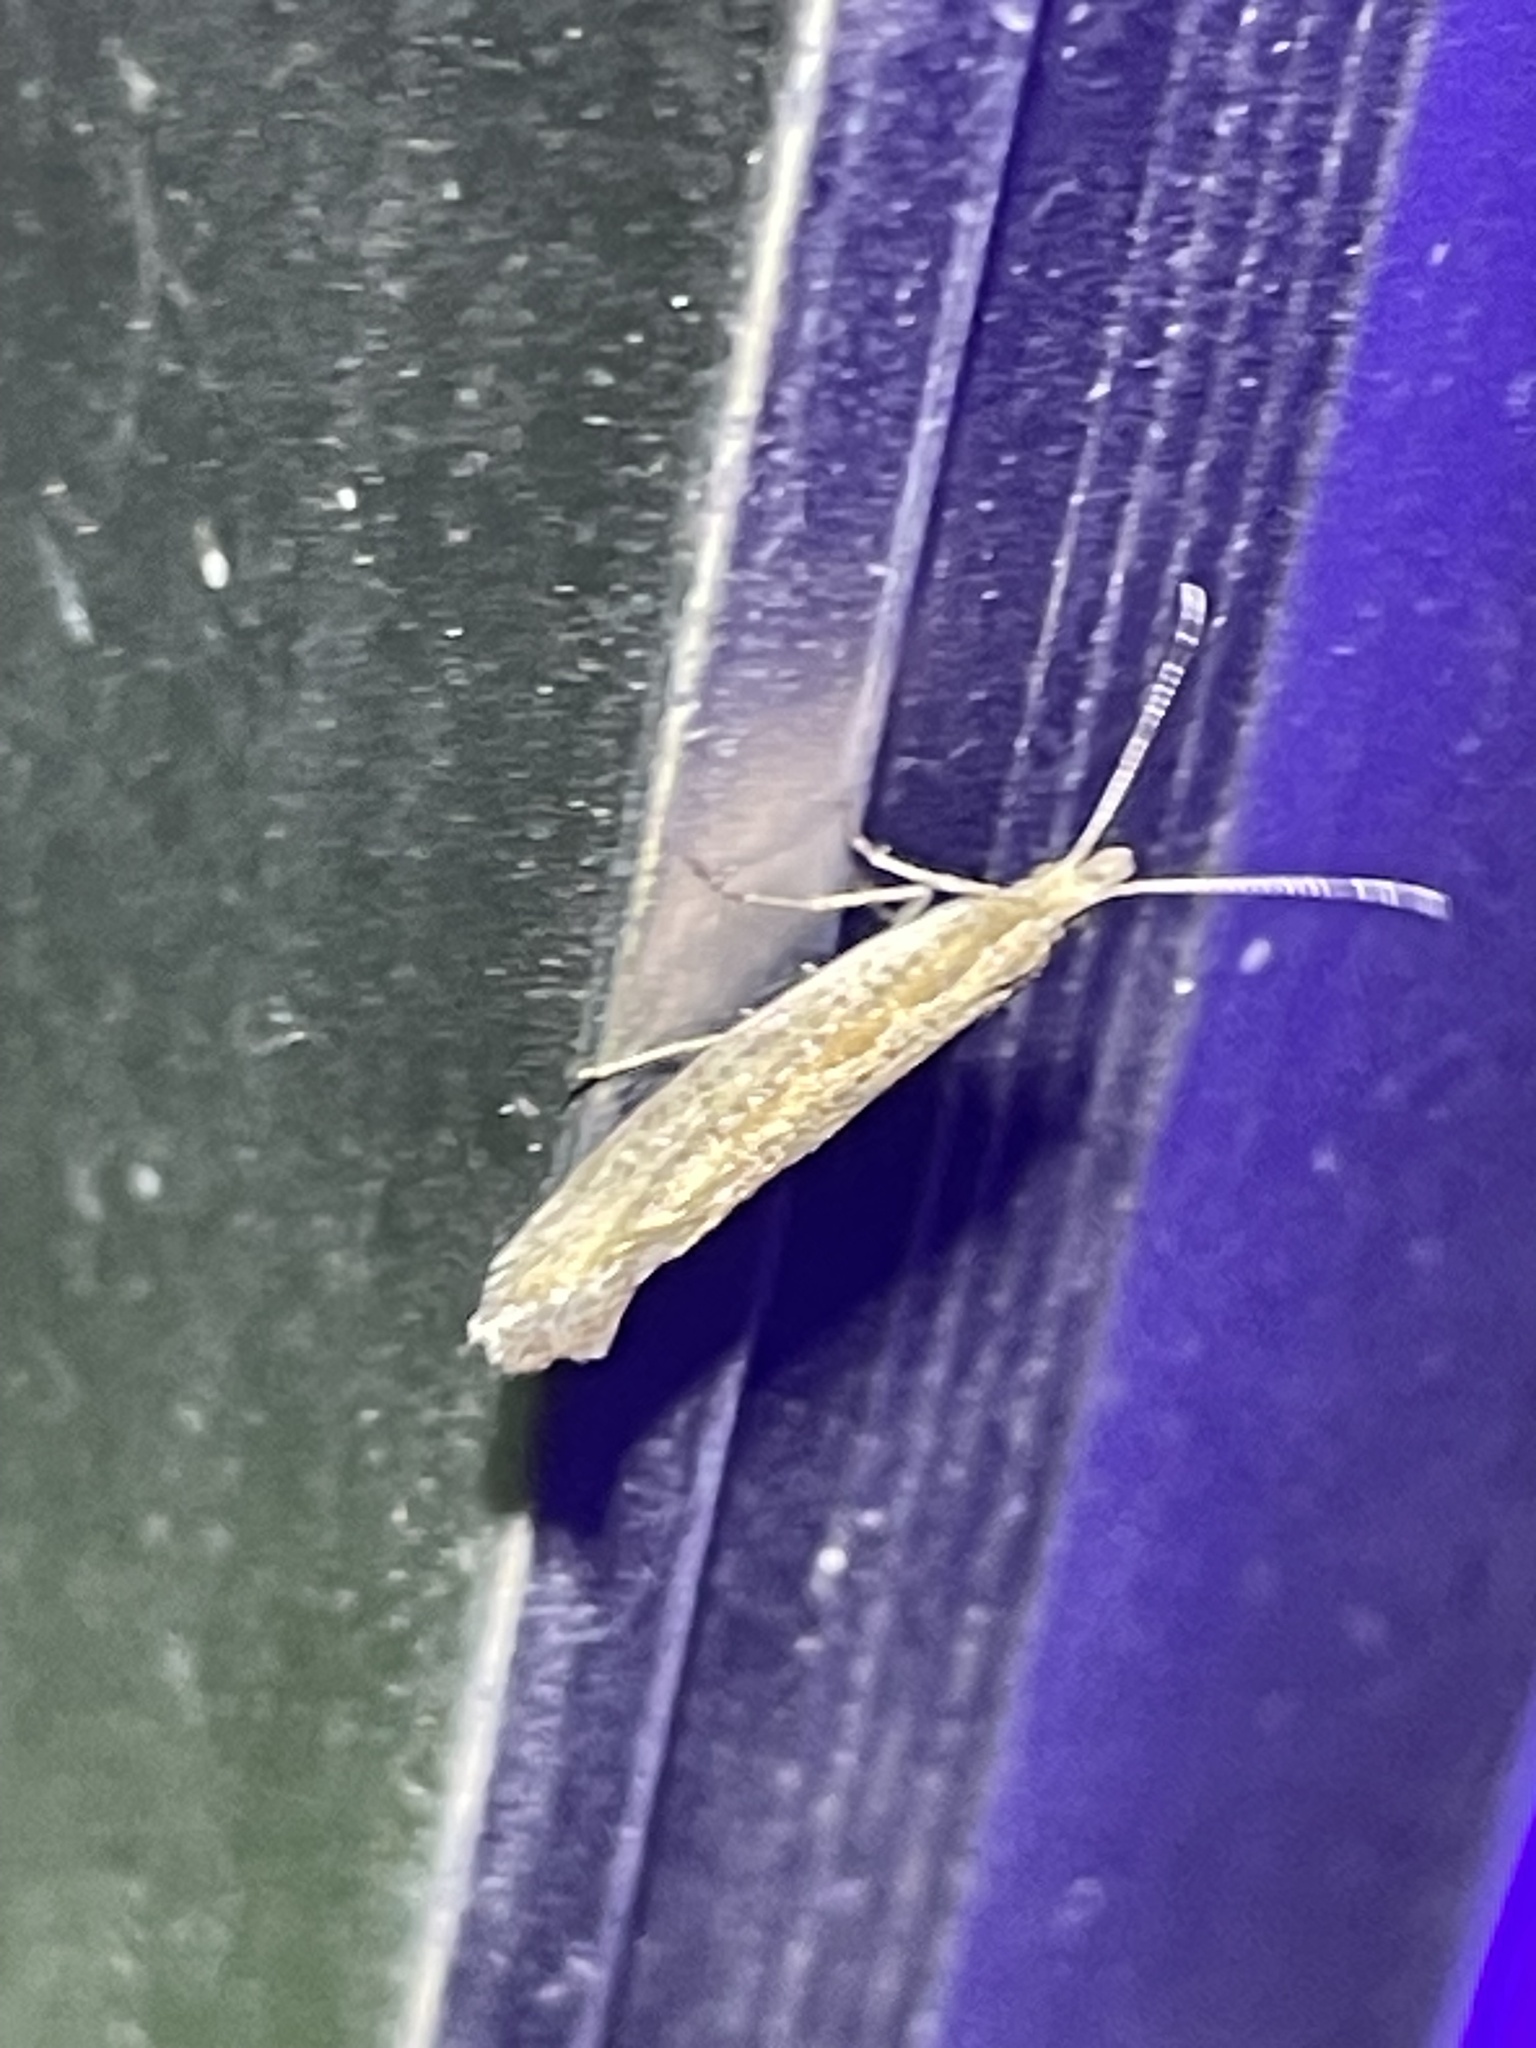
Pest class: diamondback_moth